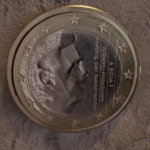
Coin value: 1euro
Country: nl
Edition: 2014